NATO bombing of Yugoslavia

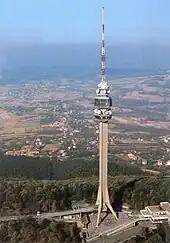
Original Avala Tower, one of the symbols of Belgrade, destroyed by NATO bombing

During the course of the campaign, NATO and Yugoslav forces engaged in a "cat-and-mouse" game which made suppressing the air defences difficult. Yugoslav SAM operators would turn their radars on for no longer than 20 seconds, allowing little chance for NATO anti-radiation missions to lock on to their emissions. While most Yugoslav SAMs were fired ballistically (with no radar guidance) at NATO aircraft, as many as a third were guided by radar, forcing the targeted aircraft to jettison fuel tanks and take evasive action. In response, over half of NATO's anti-radiation missiles were preemptively fired at suspected air defence sites so that if a radar system did become active the missiles would be able to lock on more quickly.